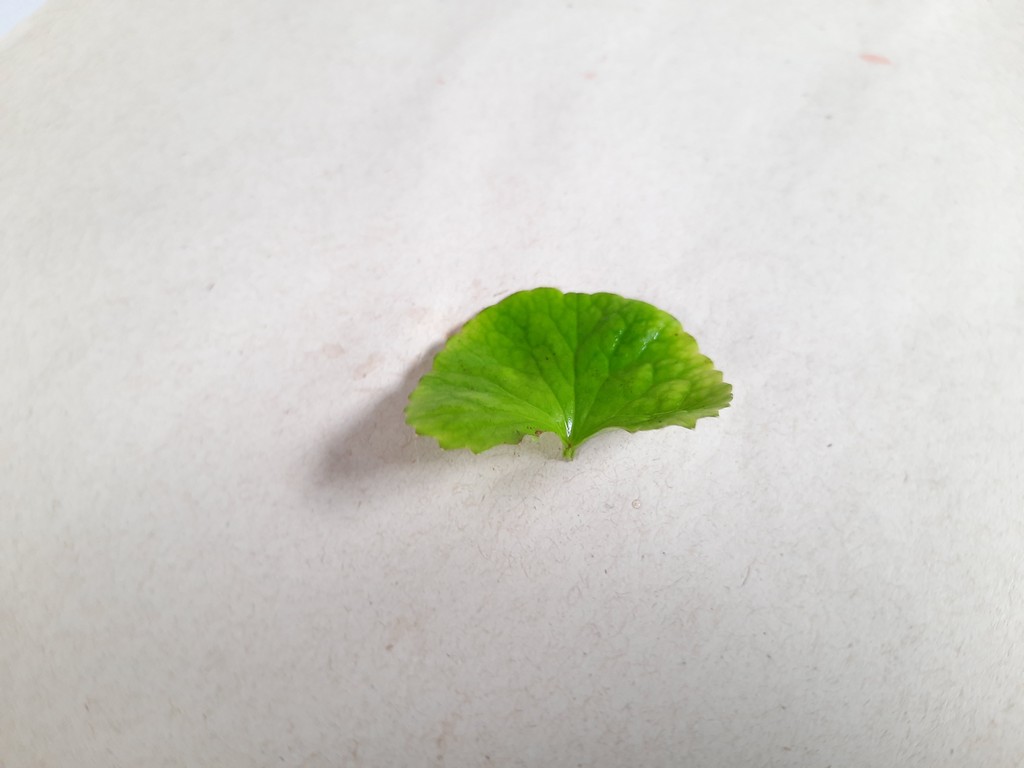
Label: Healthy